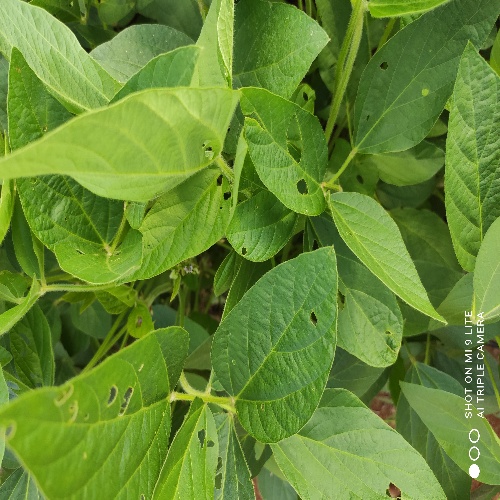
Label: Caterpillar